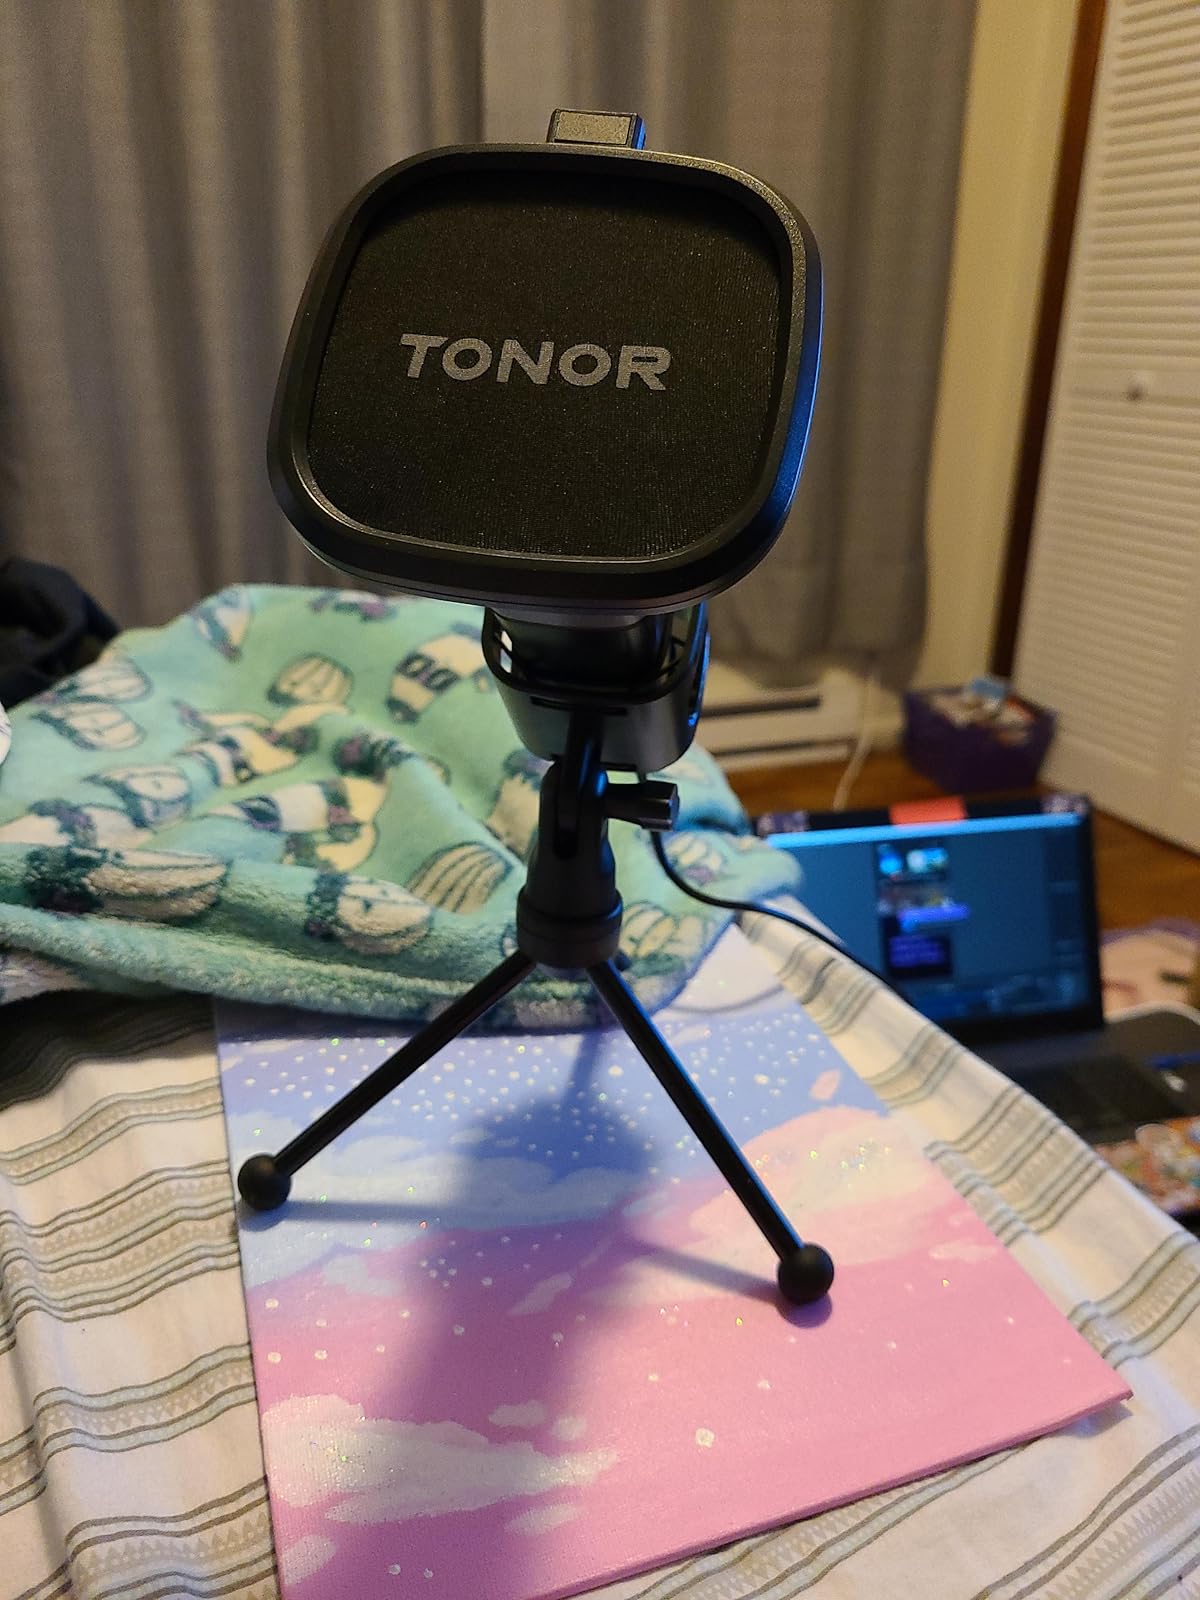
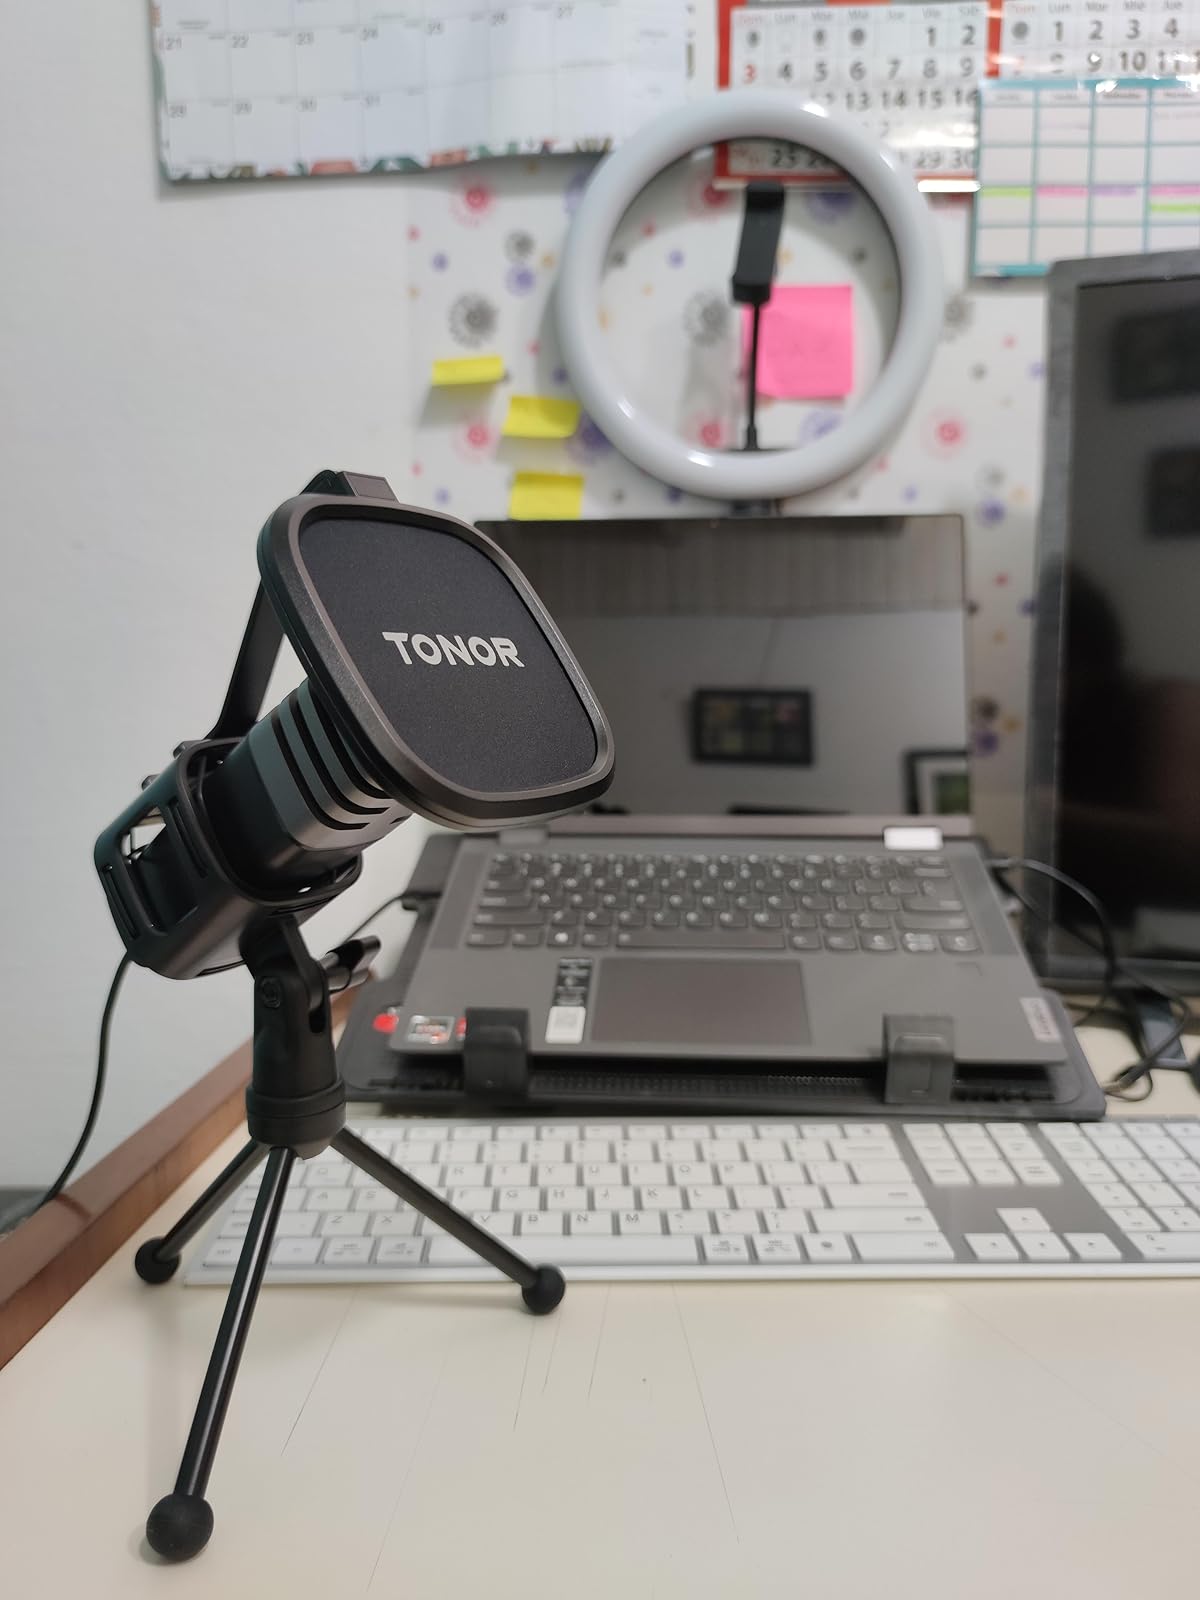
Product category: microphone
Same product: yes